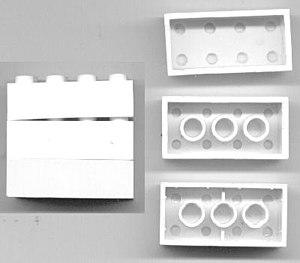
L'acrylonitrile butadiène styrène ou ABS est un polymère thermoplastique présentant une bonne tenue aux chocs, relativement rigide, léger et pouvant être moulé. Il appartient à la famille des polymères styréniques.
The Lego Group, ou Lego Group, est une entreprise danoise fabriquant des jeux dont la gamme de produits la plus connue, les Lego, sont basées sur des briques élémentaires à assembler. En 2014, Lego devient le premier fabricant de jouets du monde, après avoir été le deuxième en 2013 et le quatrième en 2011.